Bulgarian–Serbian wars (medieval)

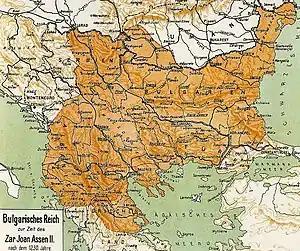
The Bulgarian Empire during the reign of Ivan Asen II (1218 – 1241)

The first clashes between the reborn Bulgarian Empire and the Serbs who acted as Hungarian vassals occurred in 1202. Emeric of Hungary took advantage of the campaigns of the Bulgarian Emperor Kaloyan and took the Bulgarian cities Belgrade, Branicevo, and Niš. The latter was given to his vassal, the Serbian zhupan Valkan (Vukan). However, in 1203 the Bulgarian army pushed the Serbs out of Niš (which Fine suggests had been under Serbian rule since the 1190s) and defeated the Hungarians in battles along the Morava river.